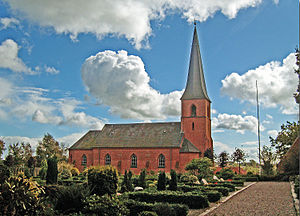
Terndrup
fra nord
Terndrup er en lille by i Himmerland med 1.607 indbyggere, beliggende i Terndrup Sogn. Terndrup hører til Rebild Kommune og ligger i Region Nordjylland.